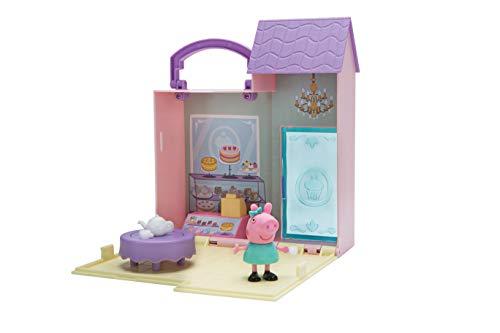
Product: Peppa Pig Bakery Shop Little Places Playset
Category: Toys & Games | Sports & Outdoor Play | Playhouses
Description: Go with Peppa Pig to the Little Bakery Shop and enjoy some yummy treats and a cup of tea.
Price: $13.02
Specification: ProductDimensions:3x6x5inches|ItemWeight:1.06pounds|ShippingWeight:1.06pounds(Viewshippingratesandpolicies)|DomesticShipping:ItemcanbeshippedwithinU.S.|InternationalShipping:ThisitemcanbeshippedtoselectcountriesoutsideoftheU.S.LearnMore|ASIN:B077FMXDK7|Itemmodelnumber:97005|Manufacturerrecommendedage:24monthsandup